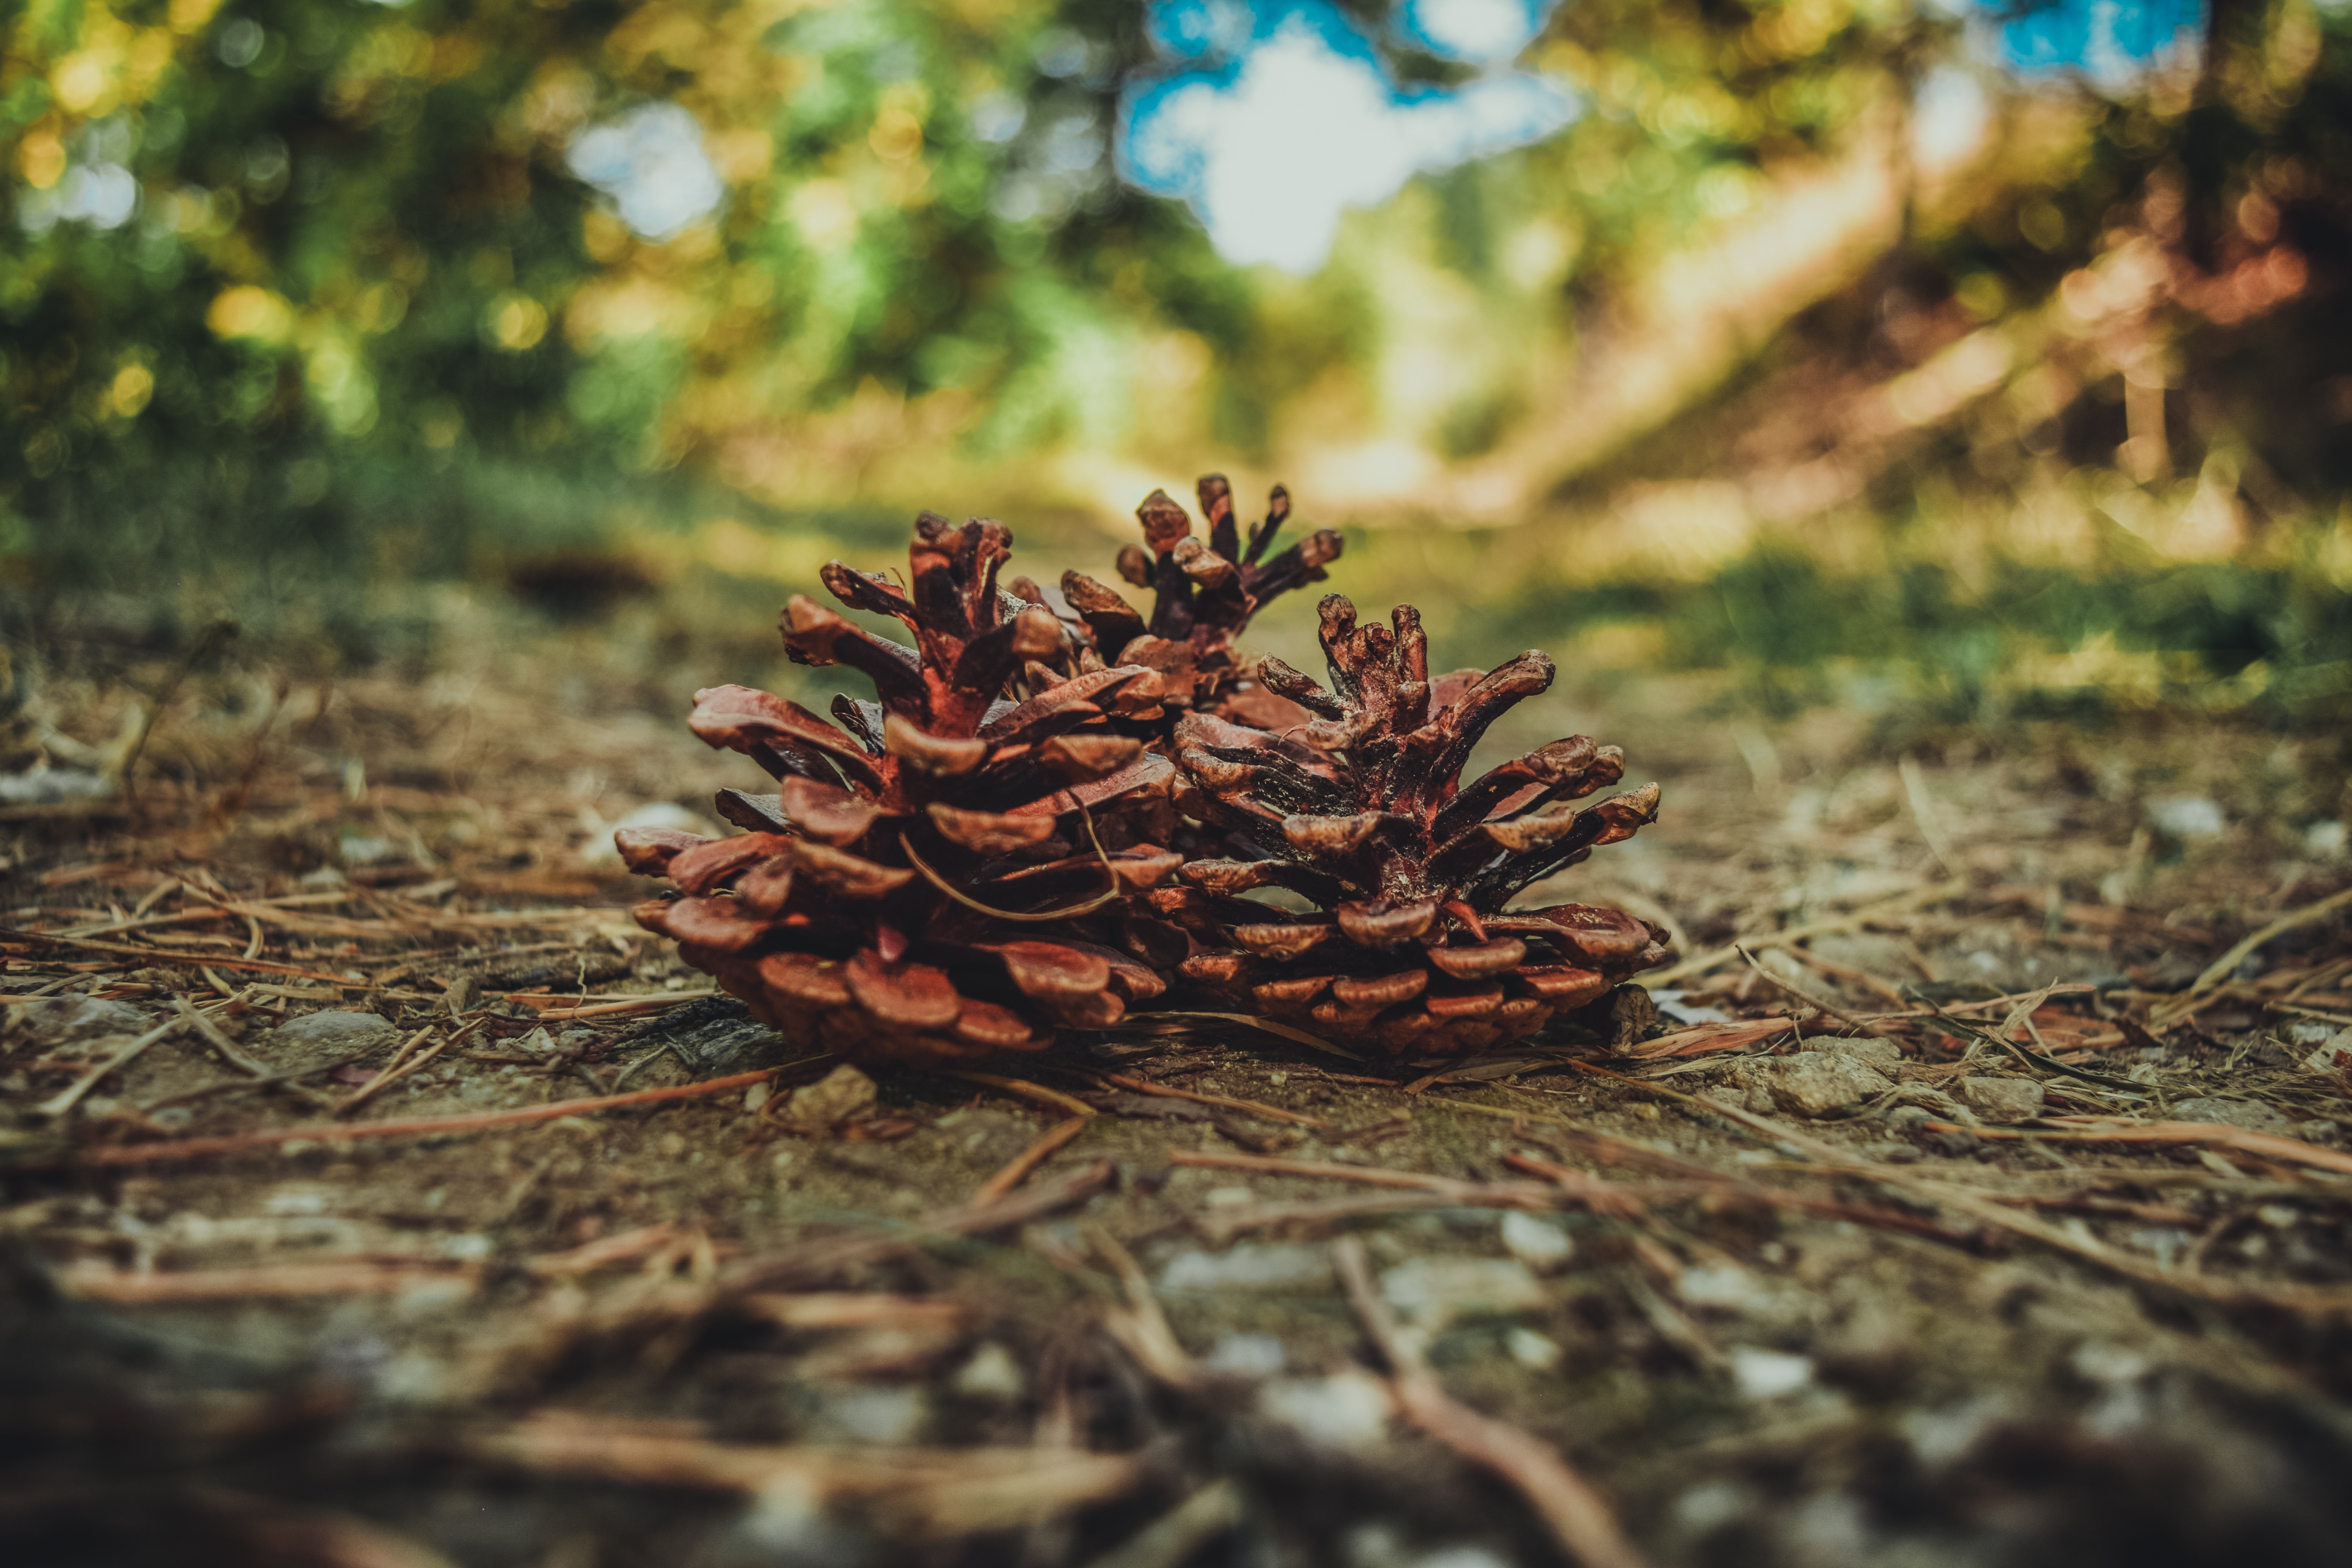
tree, leaf, pine family, conifer cone, biome, branch, pine, larch, conifer